Arjen Lubach

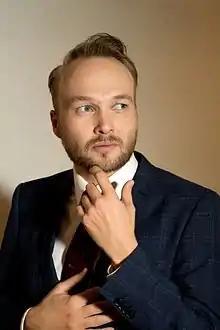
Lubach in 2016

Arjen Henrik Lubach (born 22 October 1979) is a Dutch comedian, author, music producer and television presenter. Between 2014 and 2021 he was the host of the weekly news satire television show "Zondag met Lubach" (Sunday with Lubach) on NPO 3. Between February 2022 and October 2024, he hosted his next show, "De Avondshow met Arjen Lubach" (The Evening show with Arjen Lubach) on NPO 1. The day after the last episode, he announced that he, along with his whole team, will continue with a new show at RTL from spring 2025. This show is called "LUBACH."